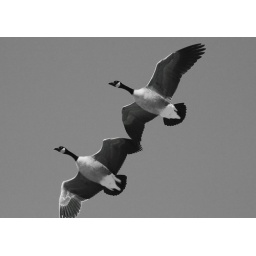
Canadian Geese in black & white